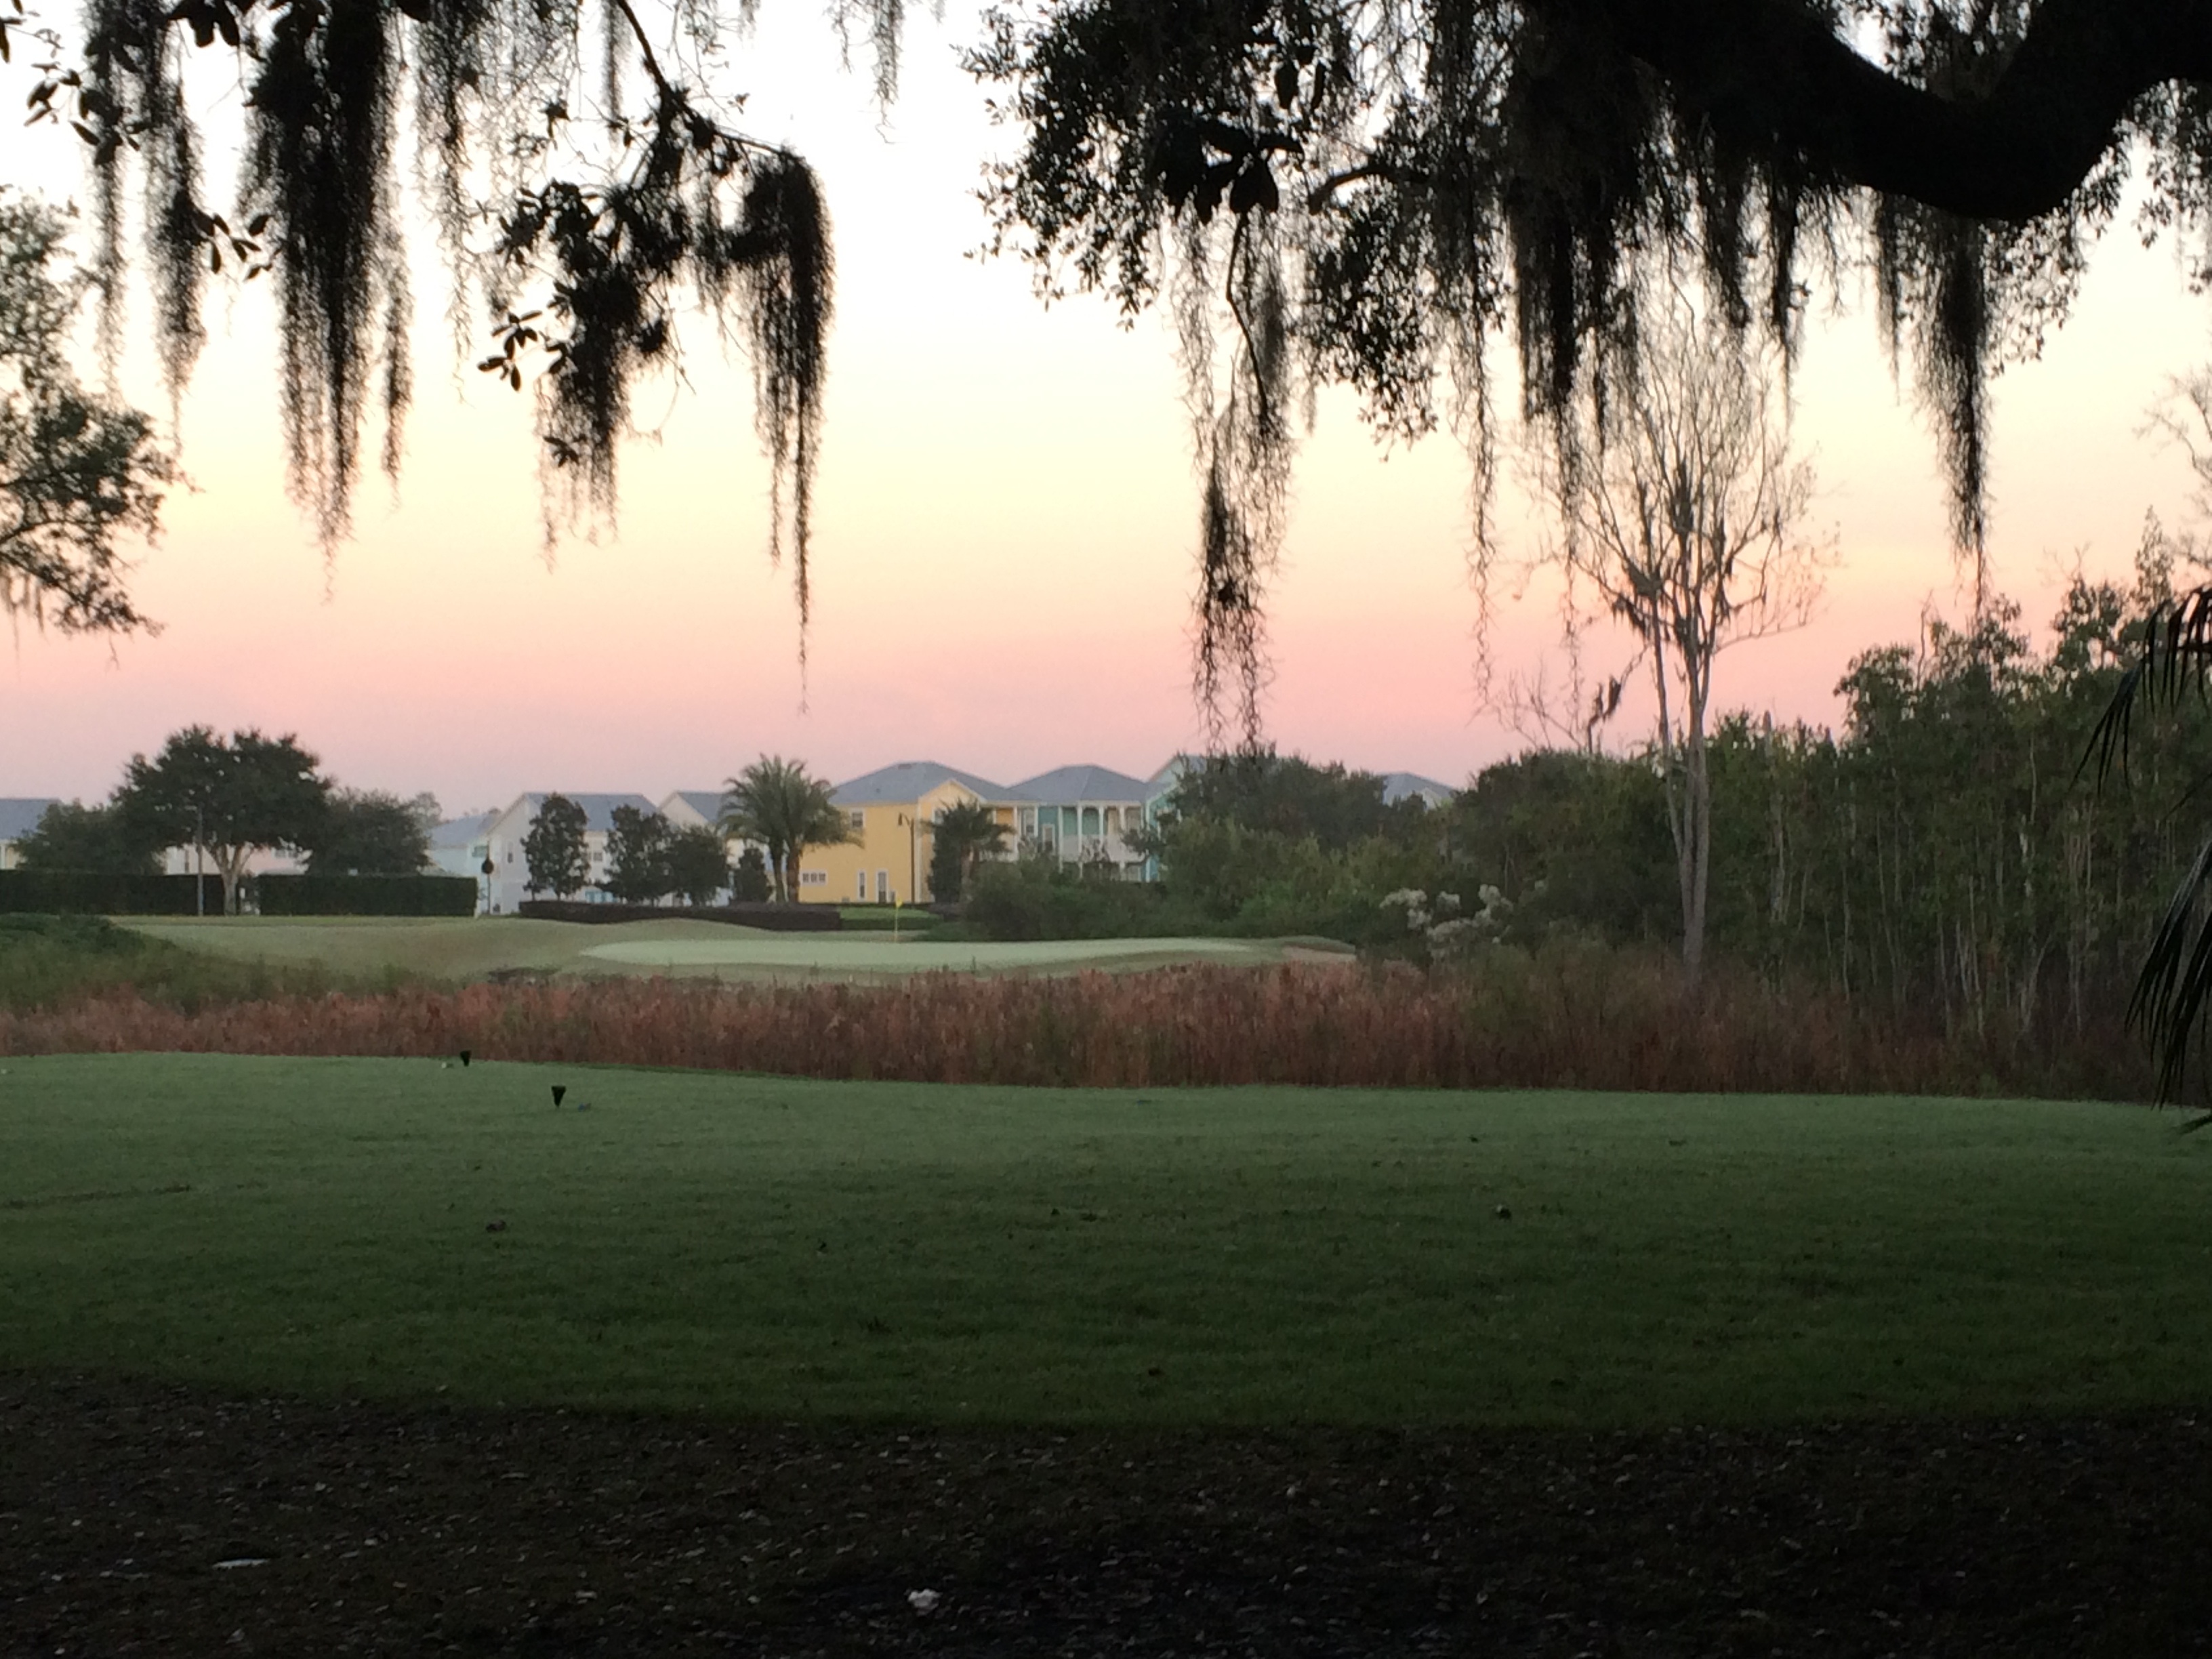
landscape, tree, nature, grass, structure, plant, sunrise, sunset, field, lawn, sunlight, morning, dawn, dusk, evening, reflection, autumn, rural area, atmospheric phenomenon, woody plant, sport venue